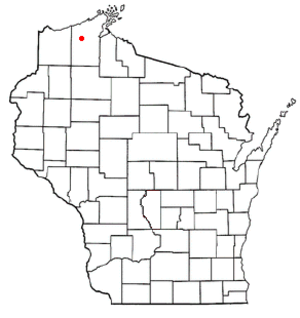
Iron River est une ville du comté de Bayfield au Wisconsin, aux États-Unis.